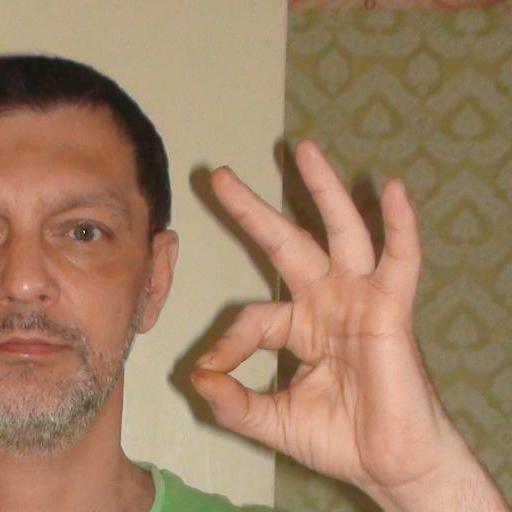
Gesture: ok